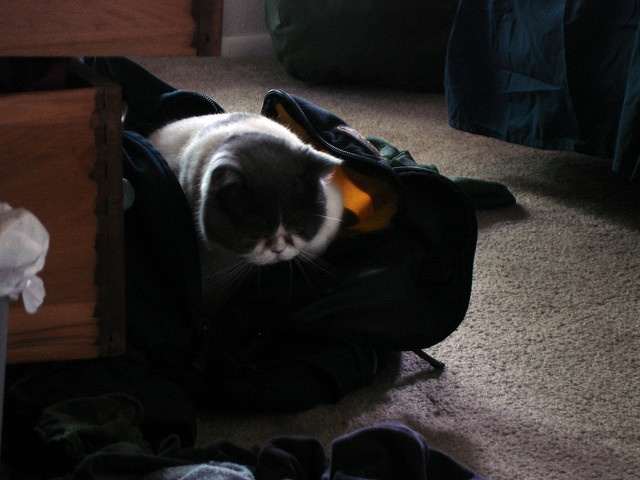
A cat resting comfortably in a cat bed looking at the ground.
A fat, black and white cat sitting inside a bag.
A cat is asleep inside a sports bag.
a fat cat taking a nap in an open carry on bag
The cat is sleeping in the duffle bag.